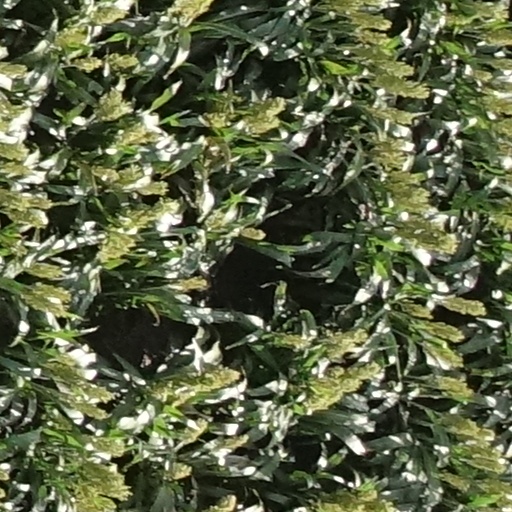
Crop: sorghum